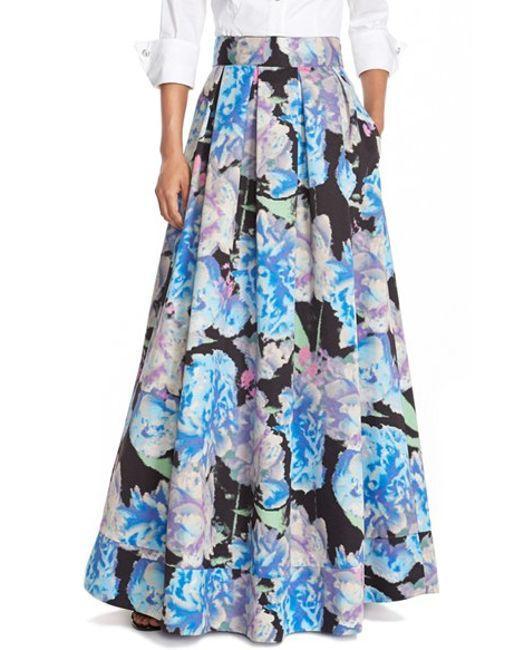
langer fließender Rock mit Blumendruck, SPFT-Material